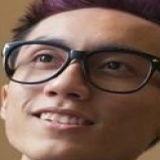
ca sĩ Lynk Lee